Gusić family

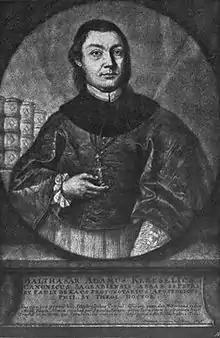
Baltazar Adam Krčelić (1715–1778), Croatian historian.

In 1194, the nobles Albus Slavogost and Dragoslav of Krbava, received a grant by Béla III of Hungary with estates in Posedarje. In 1219, the grant was confirmed by King Andrew II of Hungary, and Slavogost is again mentioned in 1249 and 1251 grants by Ban Stjepan and King Béla IV of Hungary. From him originated the branch. Since the 14th century the family branch started calling themselves as Posdearski ("of Posedarje"), and have gained some estates in the city of Zadar. In 1396, Stjepan son of Petar Posedarski bought for 3,000 florins Kačina Gorica, Suhovare, Grgurice and Krnica from Mihovil Kačić.